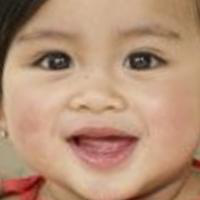
Age group: age 01-10